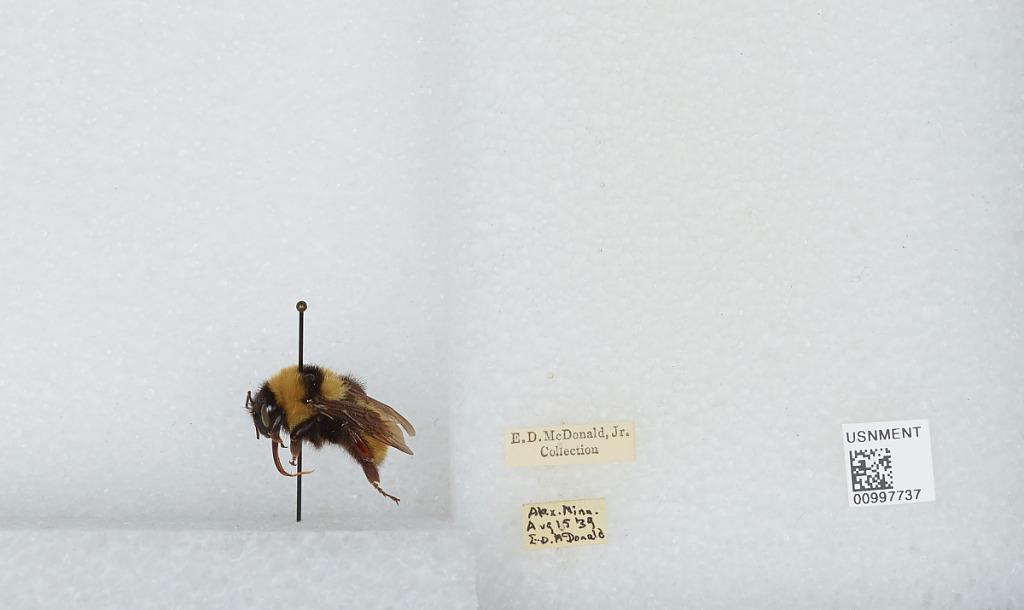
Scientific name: Bombus (Fervidobombus) fervidus fervidus (Fabricius)
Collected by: E. McDonald
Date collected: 1939-8-15
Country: United States
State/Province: Minnesota
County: Douglas
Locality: Alexandria
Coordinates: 45.8853, -95.3772